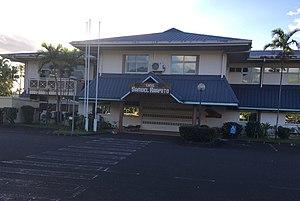
Lycée Samuel Raapoto
Arue est une commune de la Polynésie française située dans le Nord-Est de l'île de Tahiti, dans l'archipel des Îles du Vent. L'atoll de Tetiaroa est également rattaché administrativement à la commune. Elle comptait 9 458 habitants en 2007. Située dans la zone urbaine à plus de trois kilomètres de la capitale Papeete, Arue couvre une superficie de 15,60 km². C'est le lieu de casernement du régiment d'infanterie de marine du Pacifique en Polynésie et une zone industrielle et commerciale avec un centre de pêche artisanale, une grande surface Carrefour, un mini-marché de produits locaux et des activités de tourisme.